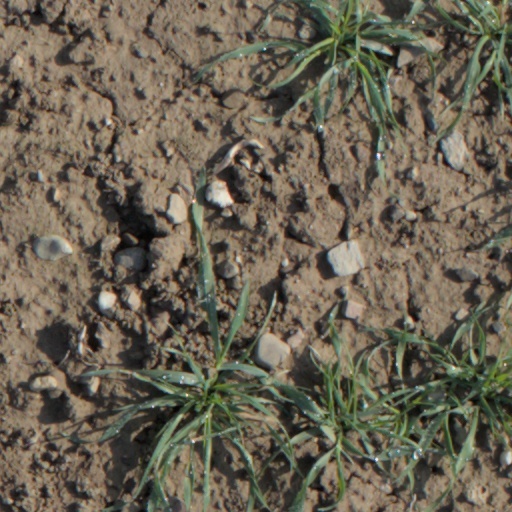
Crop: wheat